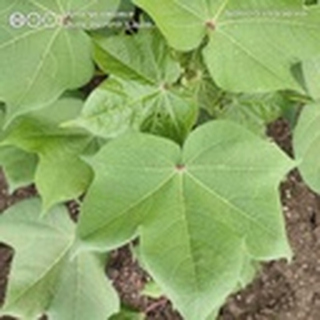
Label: healthy_cotton